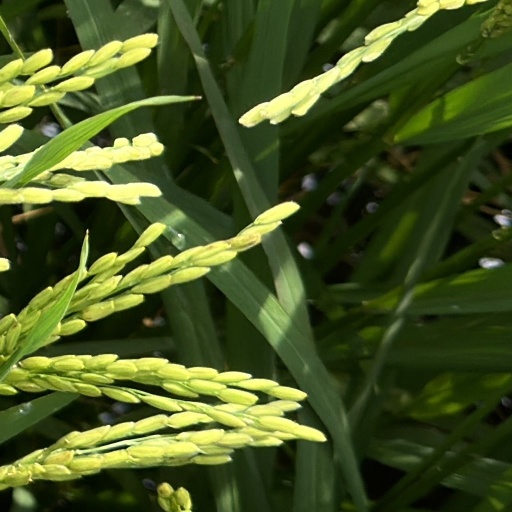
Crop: rice